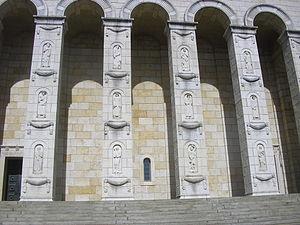
Église réformée à Soleure